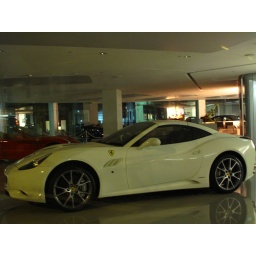
Prob the only car that I'd say looks good in white